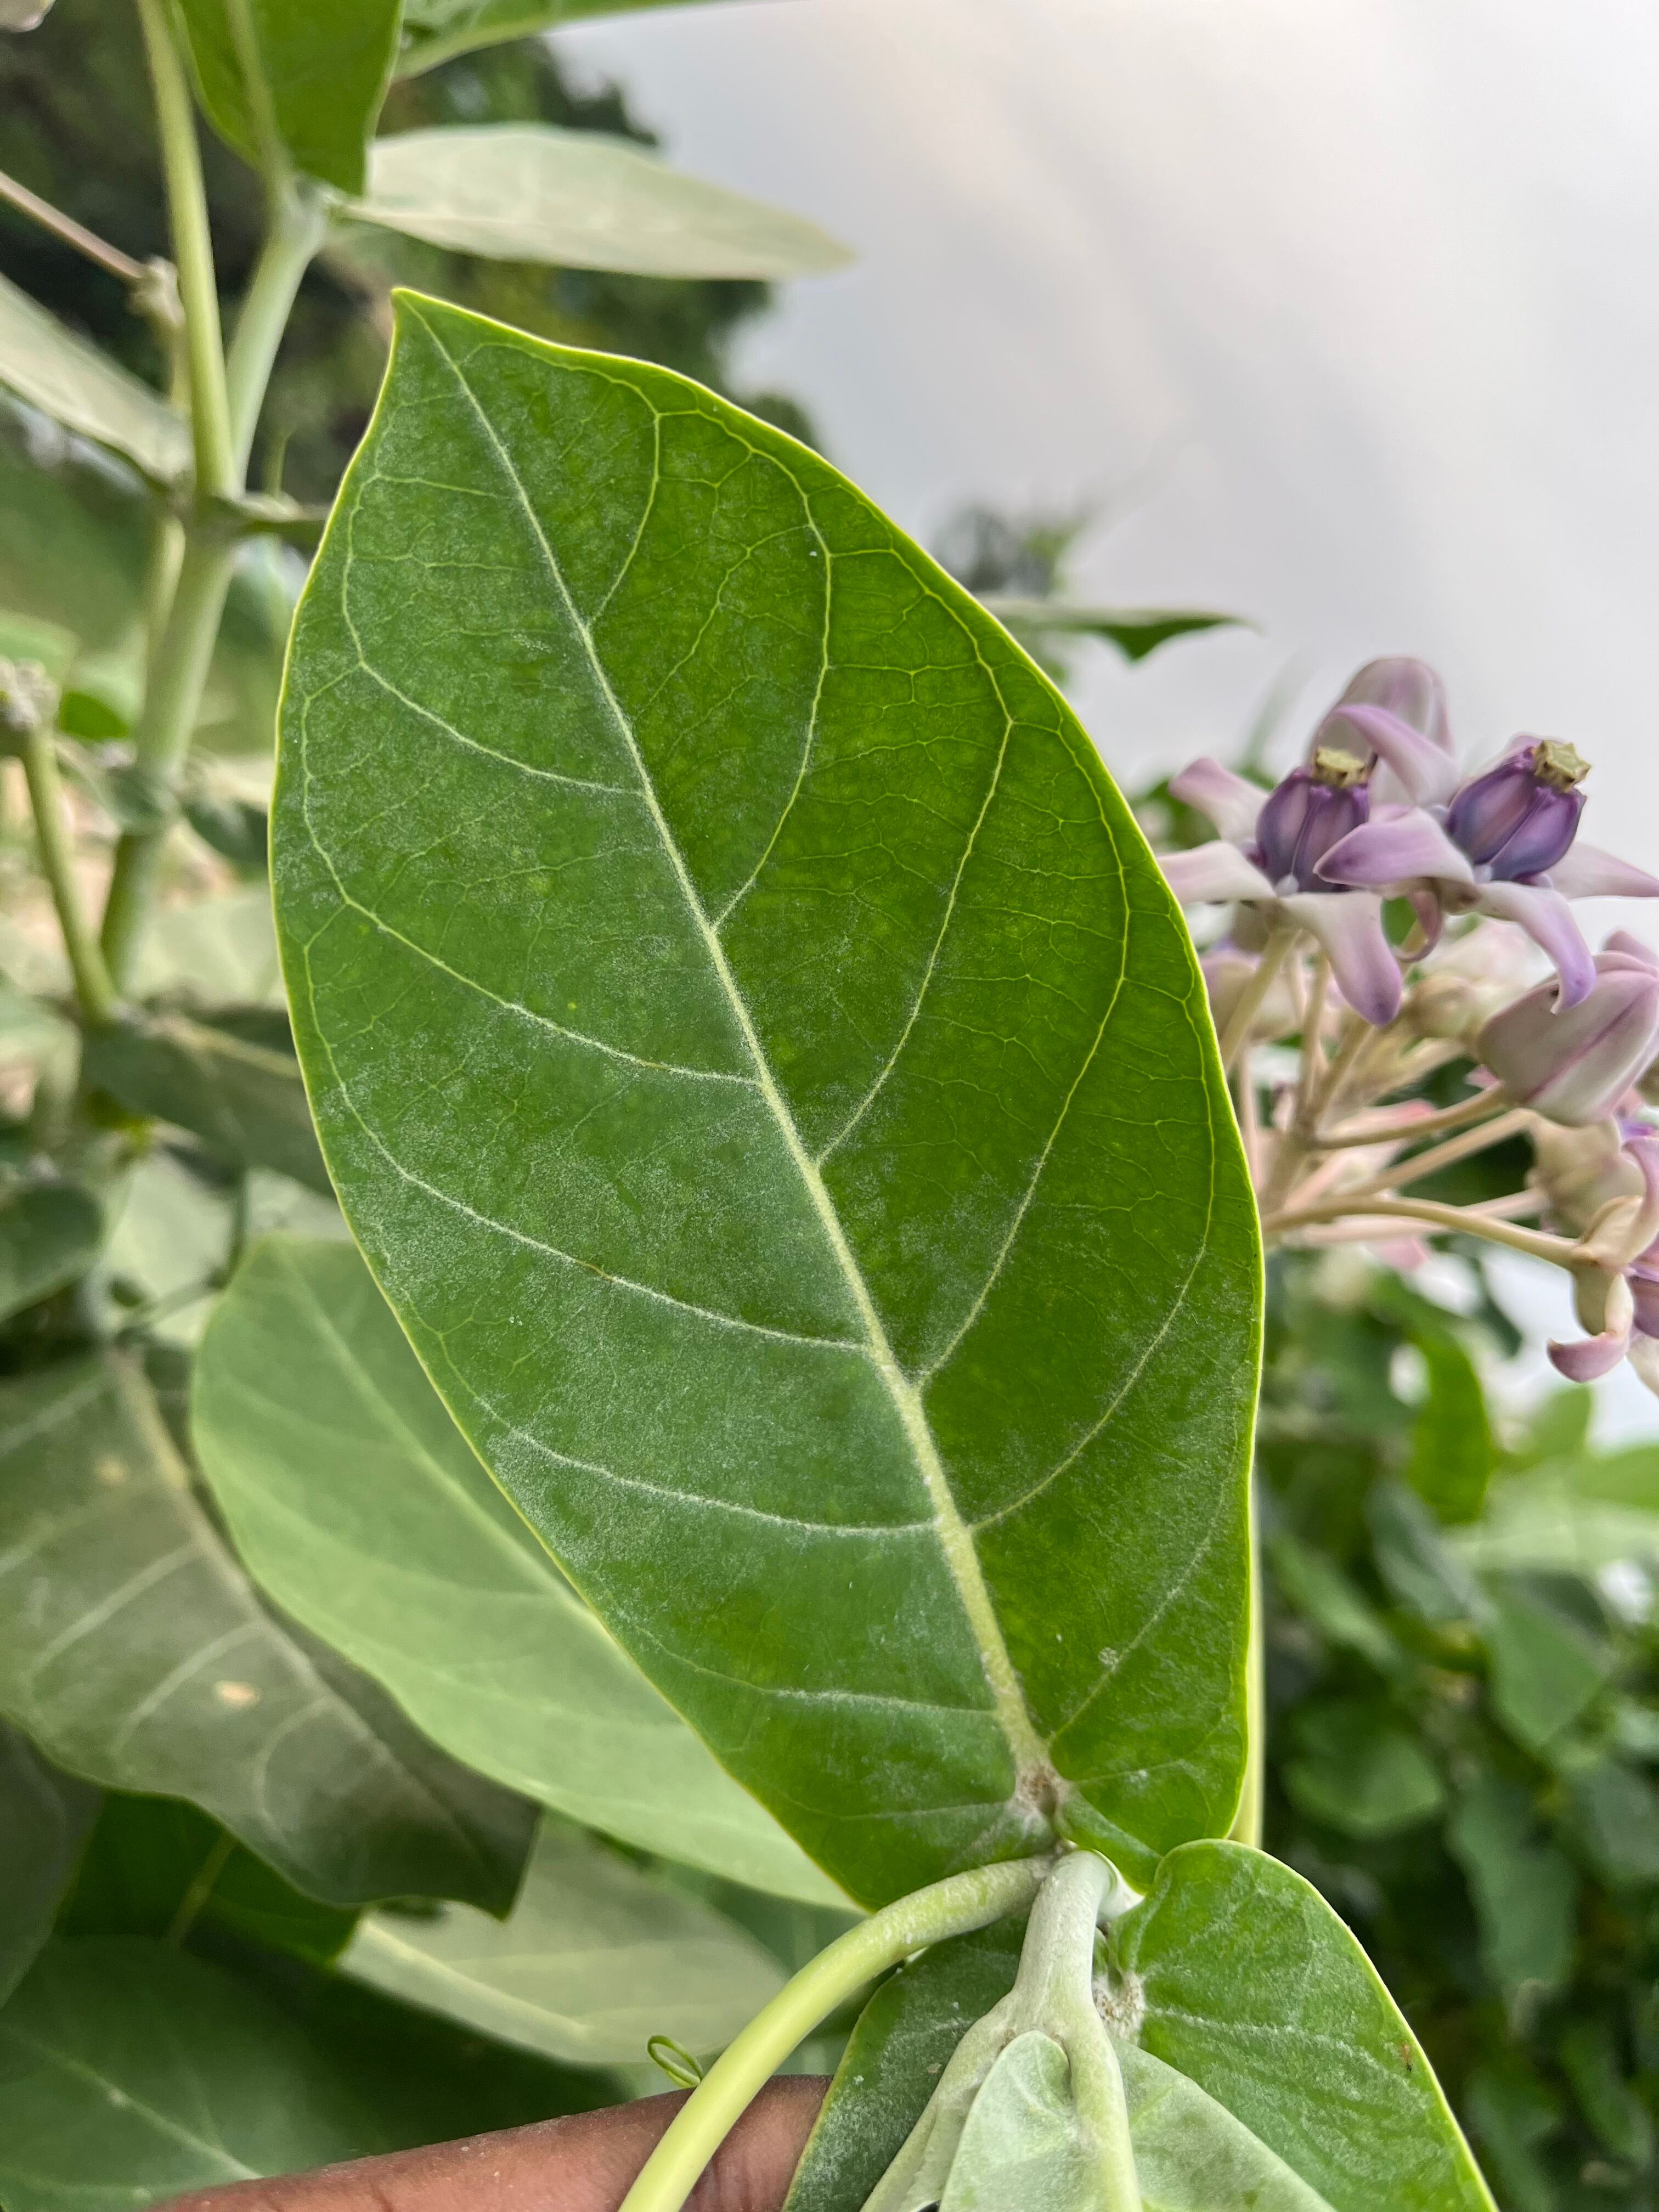
Plant species: calotropis-gigantea